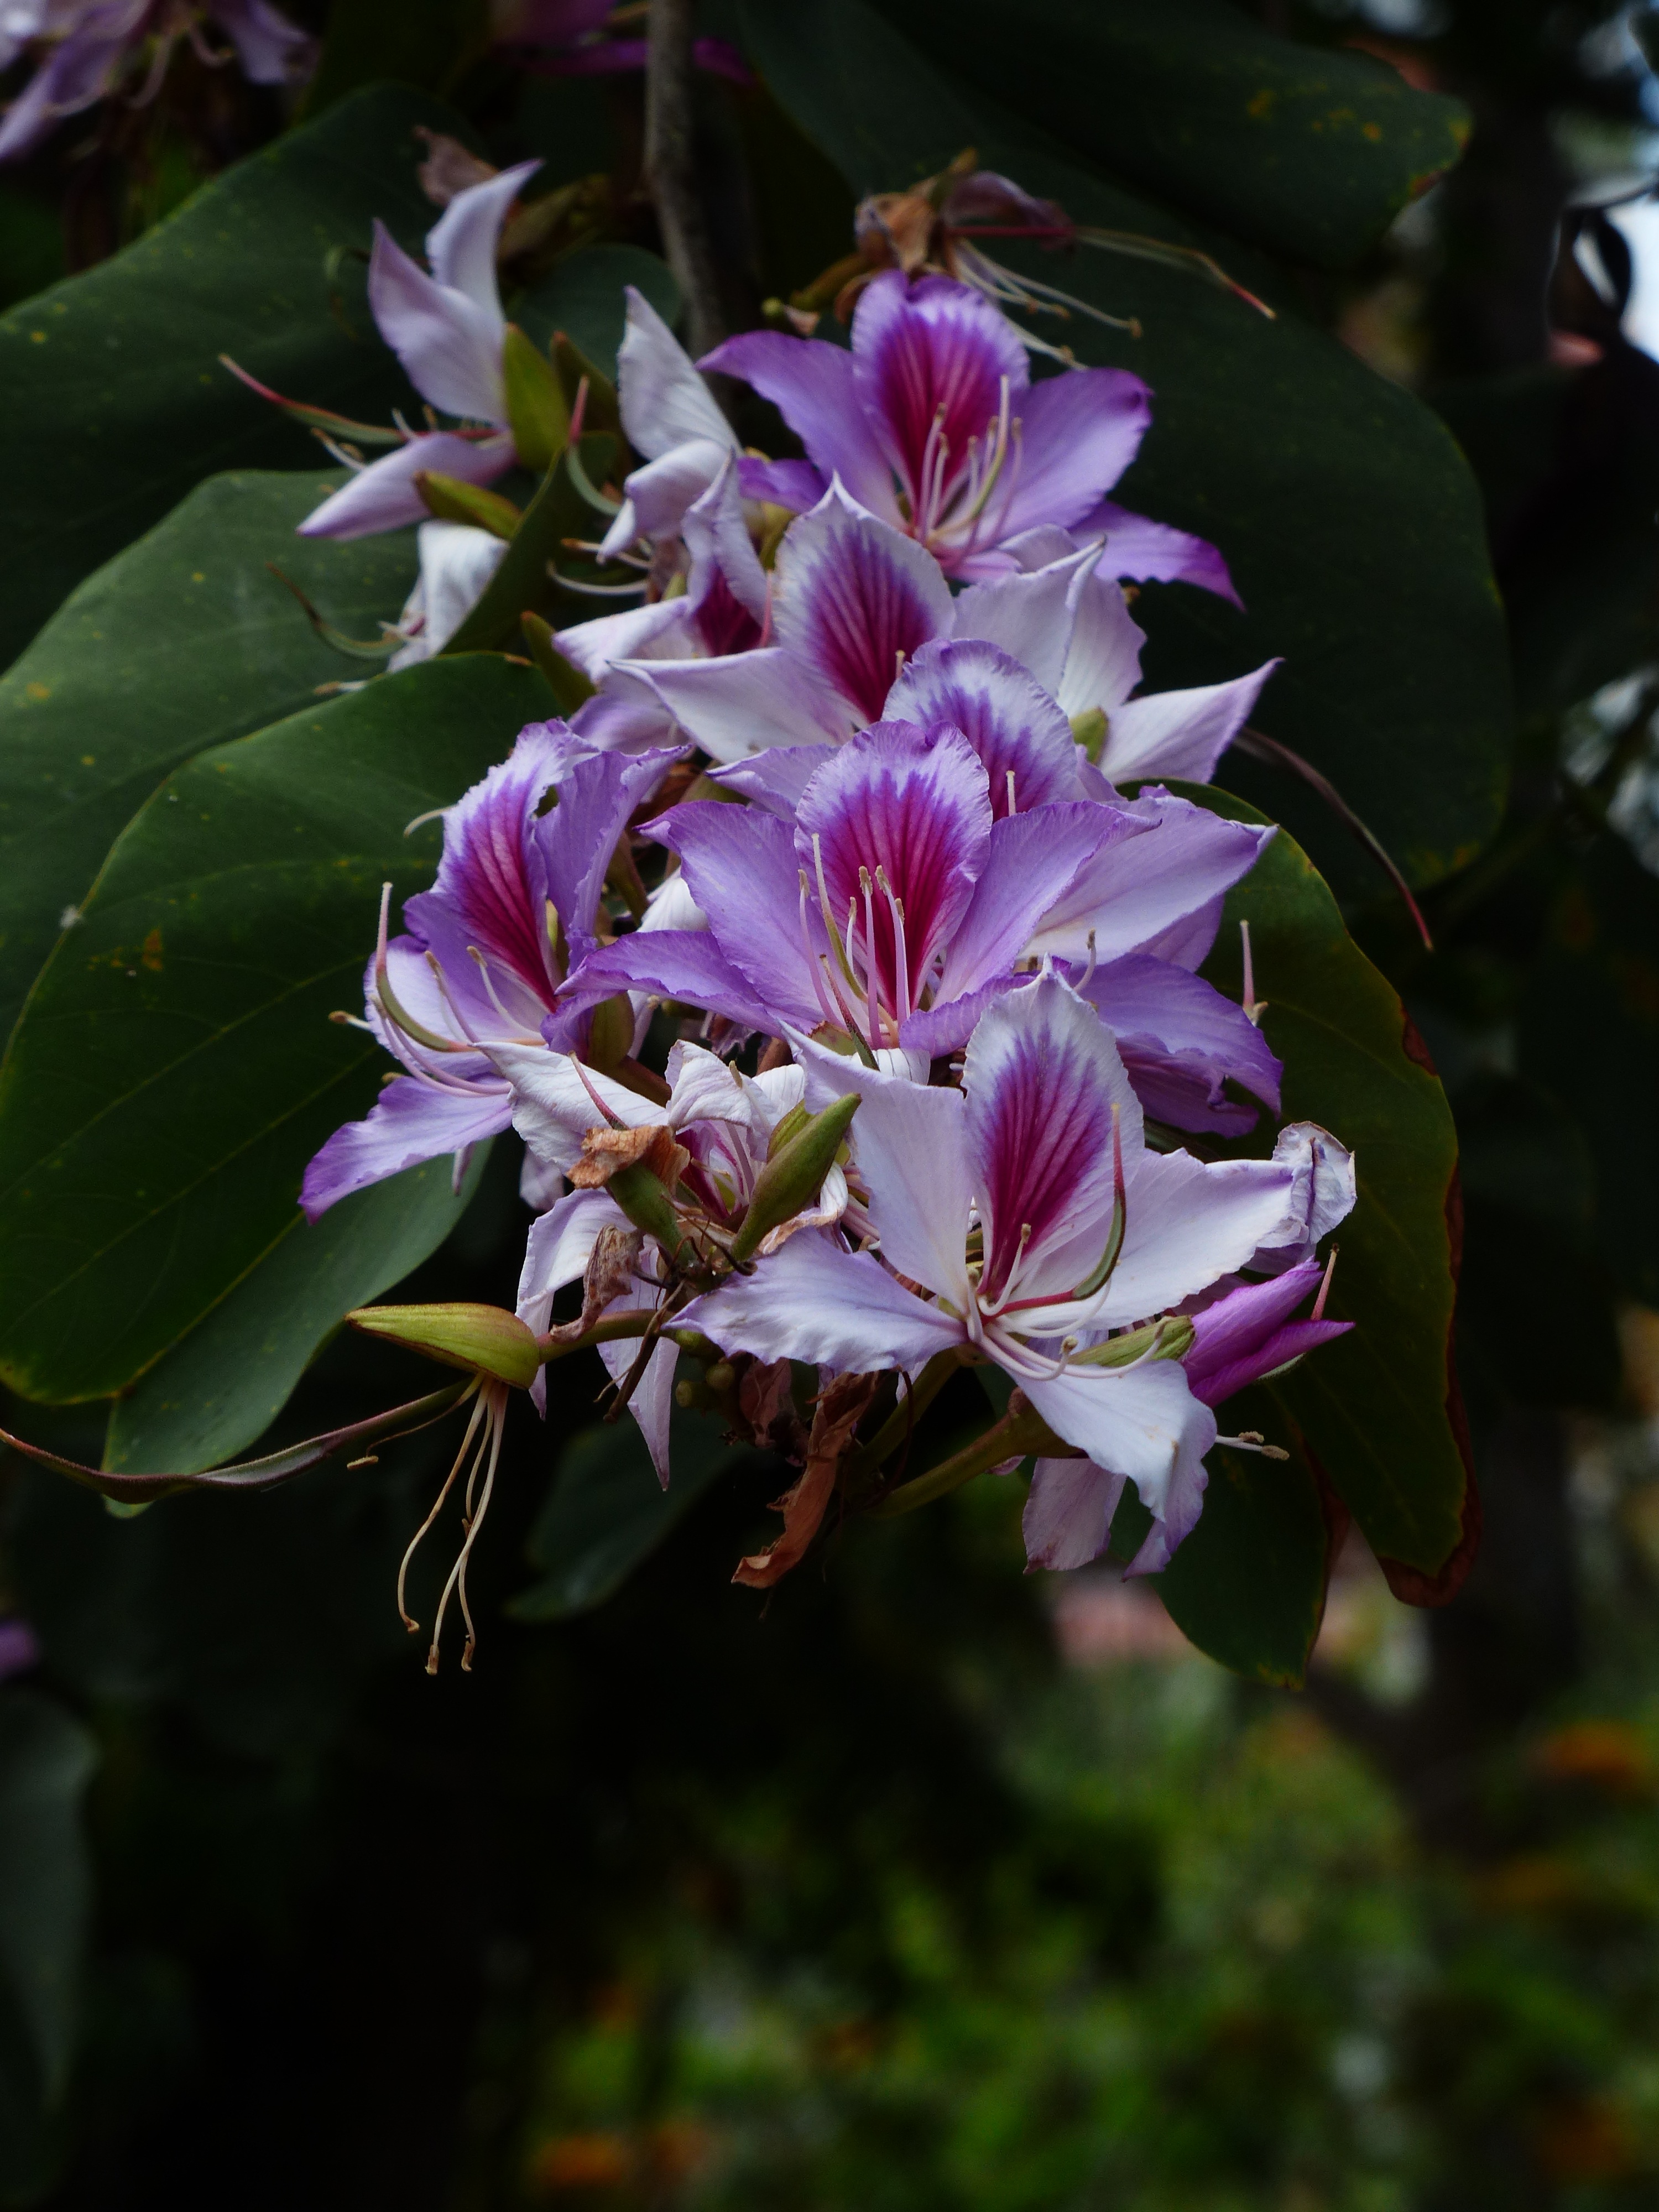
tree, blossom, plant, flower, petal, botany, pink, flora, wildflower, flowers, shrub, violet, tenerife, macro photography, canary islands, inflorescence, legume, flowering plant, fabaceae, flowering twig, light purple, bauhinia, woody plant, land plant, orchid tree, bauhinie